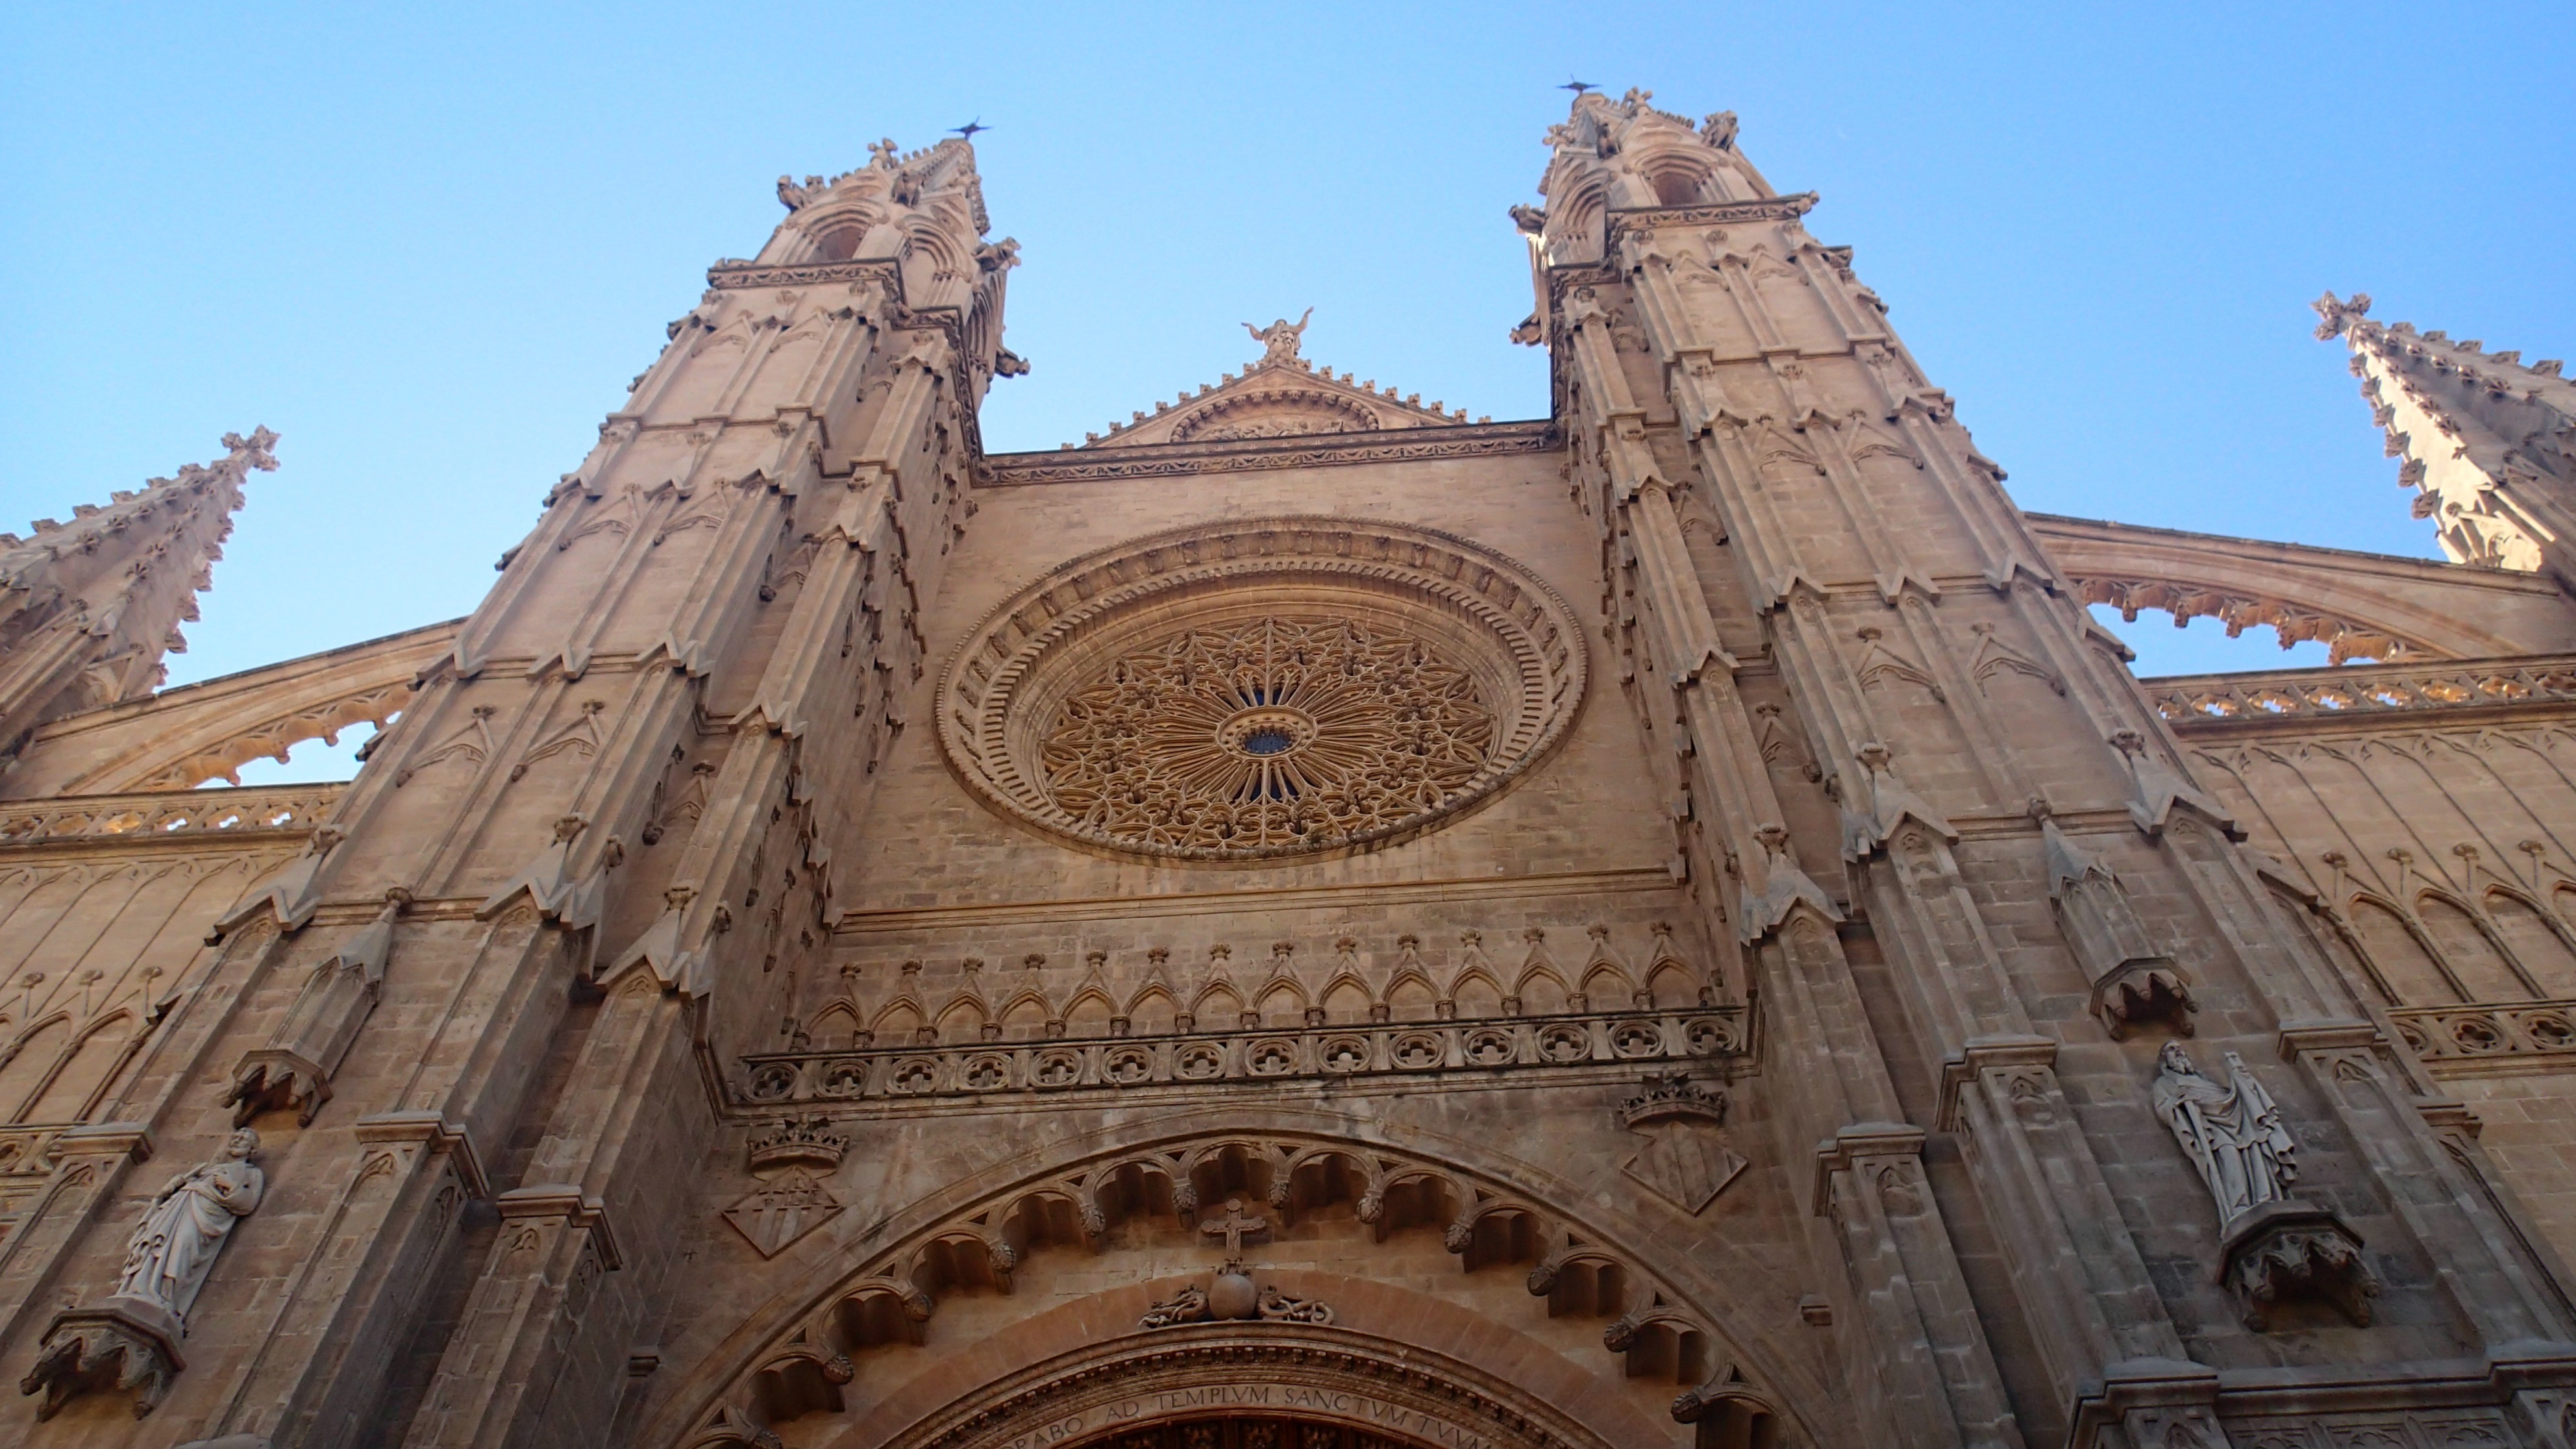
architecture, building, old, facade, church, cathedral, gothic, place of worship, catholic, spain, temple, roman, basilica, dome, majorca, palma, gothic architecture, la seu, historic site, ancient history, byzantine architecture, palma cathedral, cathedral of santa maria of palma